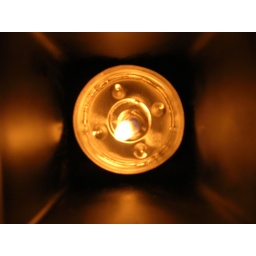
Now it is time for all those candles around the house !!!